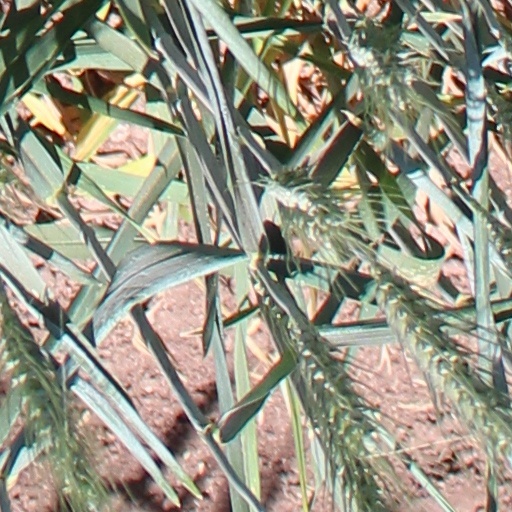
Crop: wheat